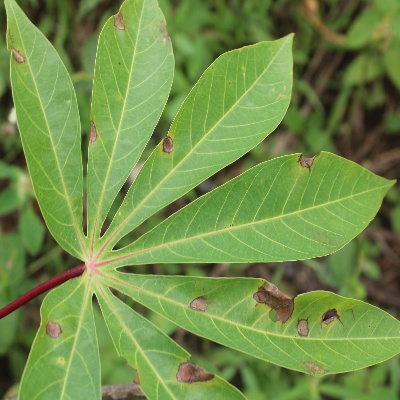
Crop: Cassava
Condition: brown spot